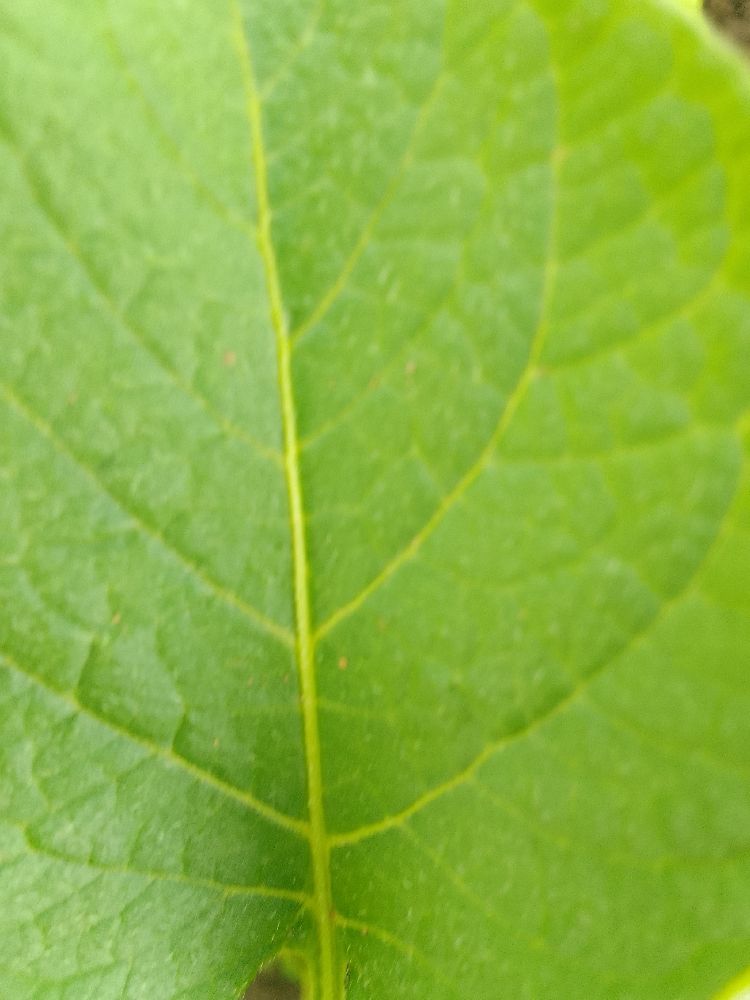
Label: Healthy